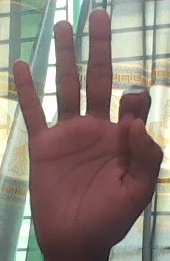
ASL sign: 9